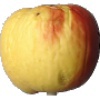
Label: Apple Red Yellow 1